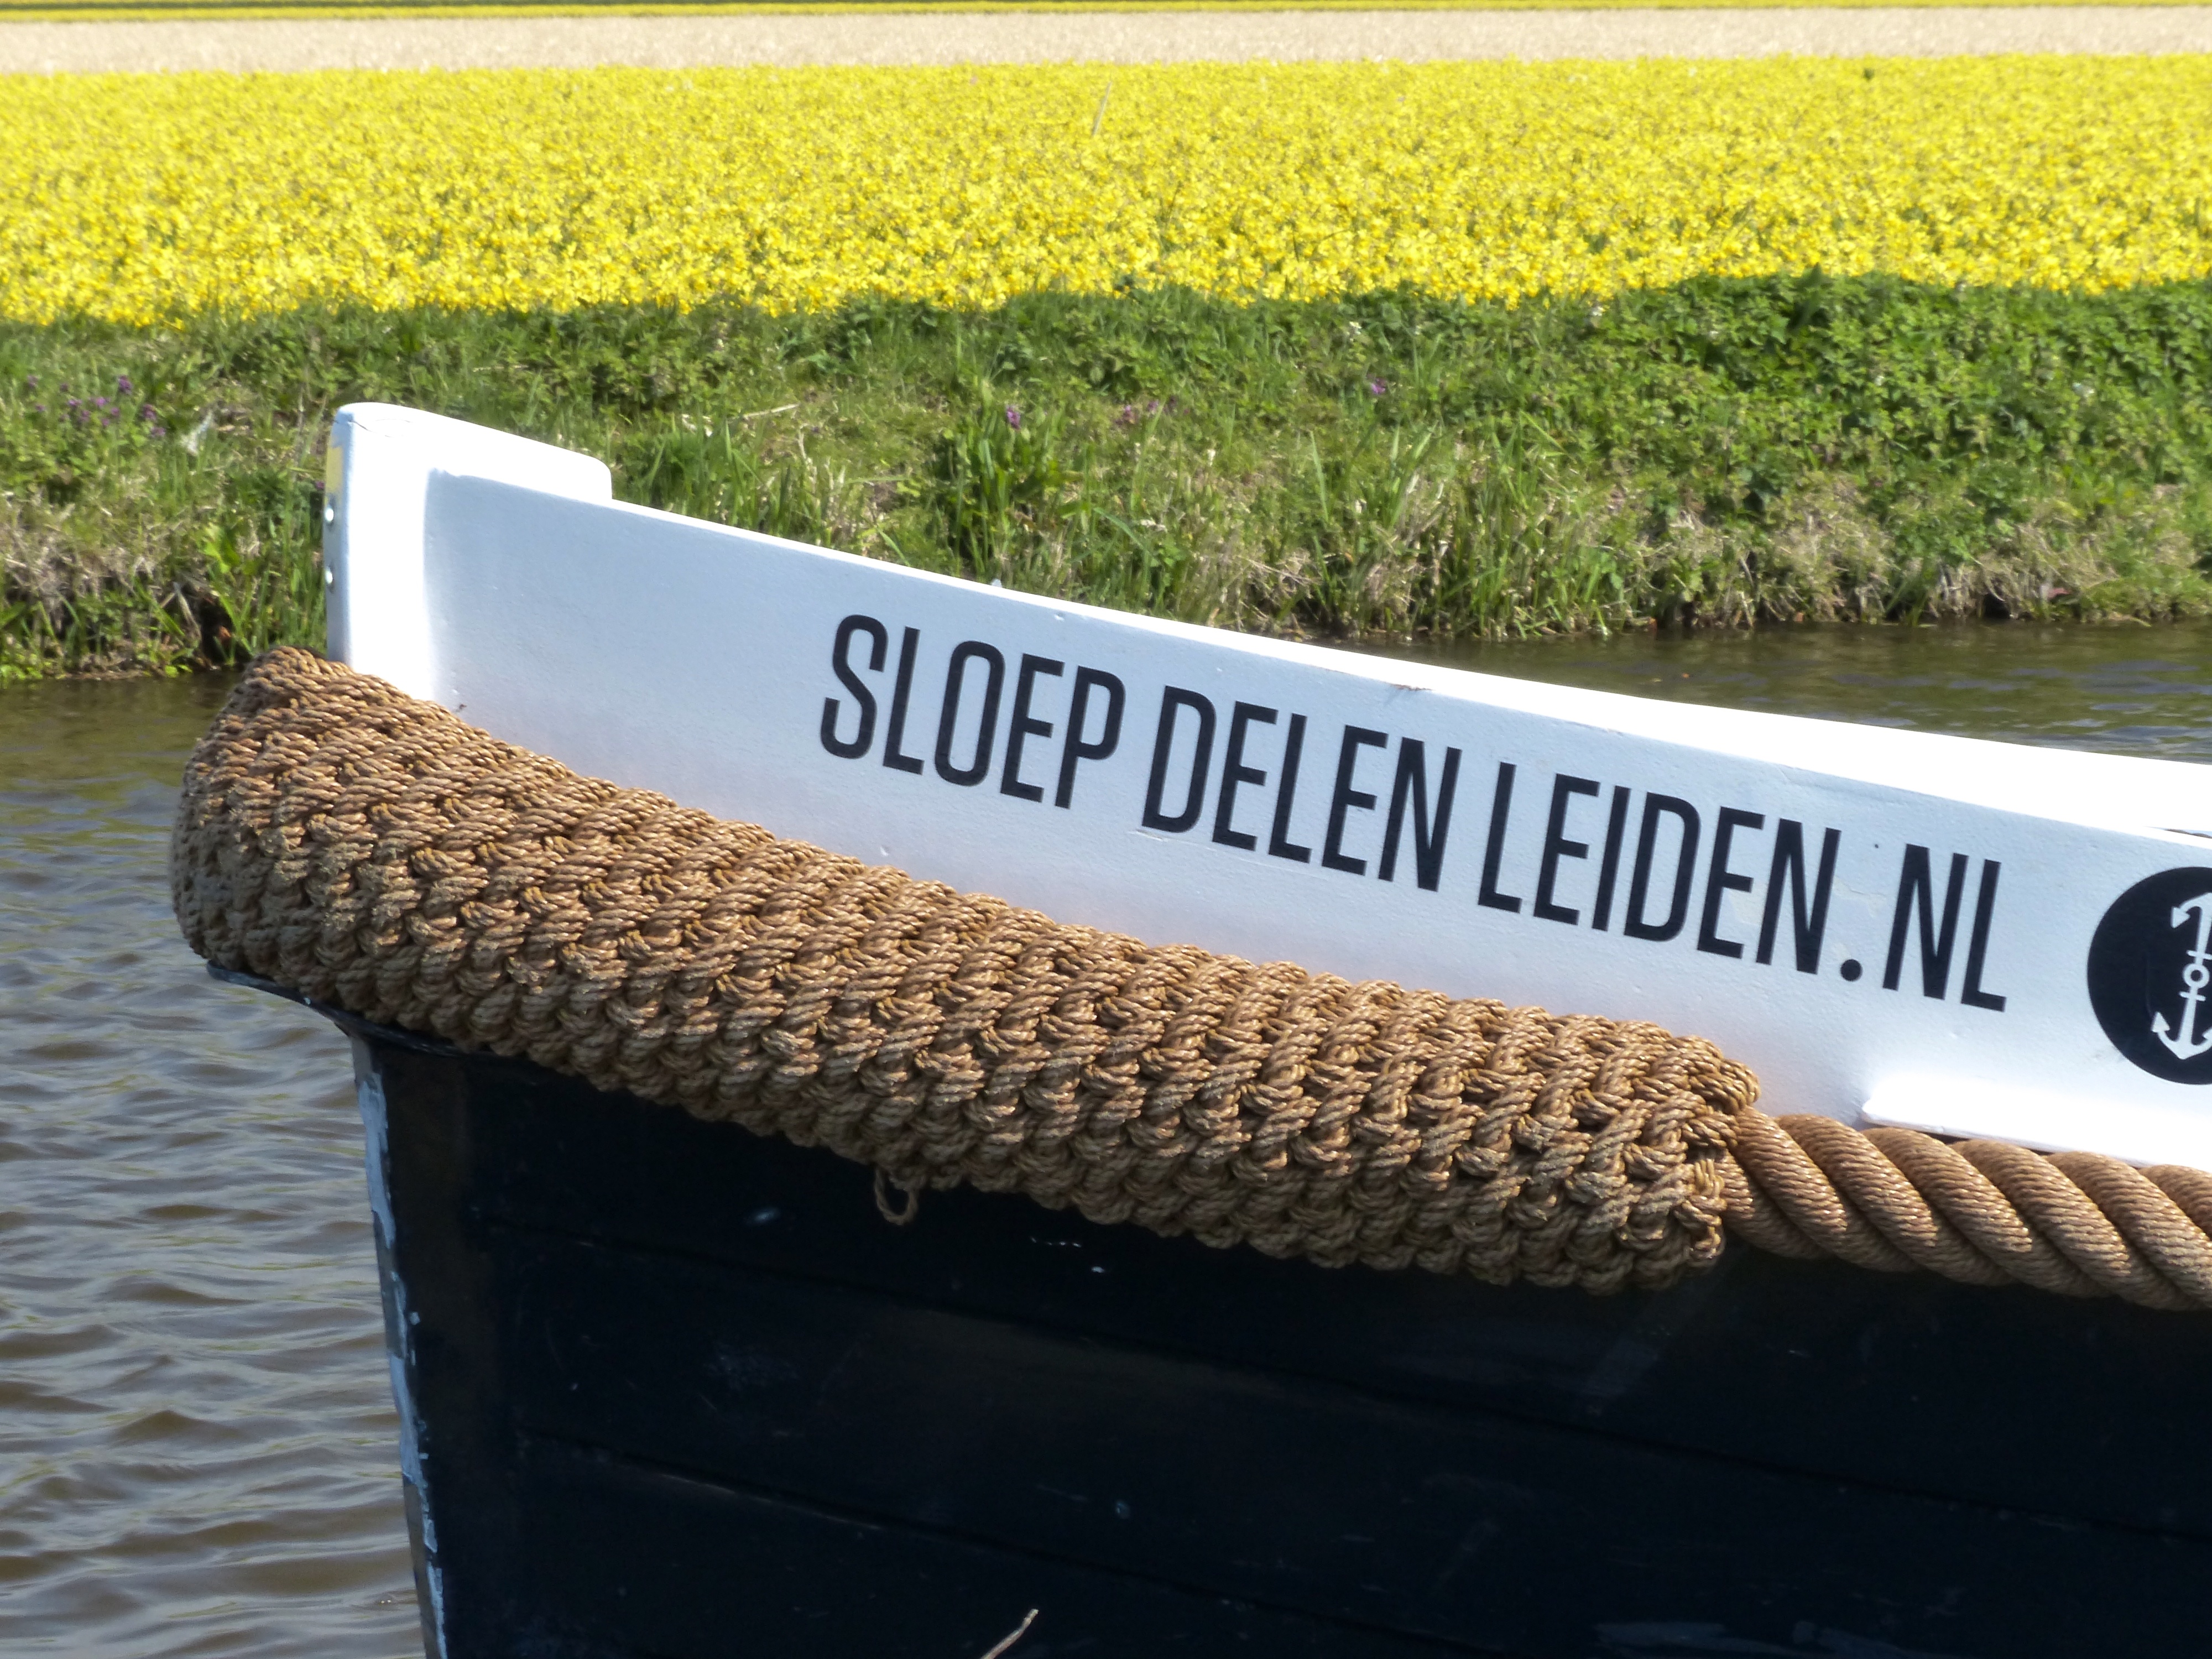
boat, canal, sign, vehicle, agriculture, flowers, holland, fields, narcis, automotive exterior